Ms.

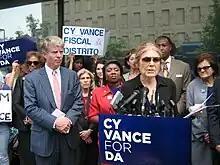
Gloria Steinem, who founded the magazine Ms., popularising the term.

In 1969, during a lull in an interview with "The Feminists" group on WBAI-FM radio in New York City, Michaels suggested the use of "Ms." A friend of Gloria Steinem heard the interview and suggested it as a title for her new magazine. The magazine "Ms." debuted on newsstands in January 1972, and its much-publicized name quickly led to widespread usage. In February 1972, the US Government Printing Office approved using "Ms." in official government documents. In 1976, Marvel Comics introduced a new superhero named Ms. Marvel, billing her as the "first feminist superhero."